Reflection of You

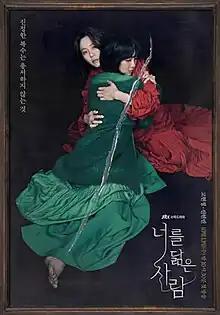
Promotional poster

Reflection of You is a South Korean television series directed by Lim Hyeon-wook and starring Go Hyun-jung, Shin Hyun-been, Kim Jae-young, Choi Won-young, and Kim Sang-ho. Based on a novel by writer Jung So-hyeon, the series tells the story of a woman who leaves the conditioned lifestyle of 'wife and mother' for a brief period and becomes faithful to her desires, and another woman who comes in contact with her in that short span and loses the light of her life. It premiered on JTBC on October 13, 2021, and aired every Wednesday and Thursday at 22:30 KST till December 2. The series is available for streaming on Netflix.